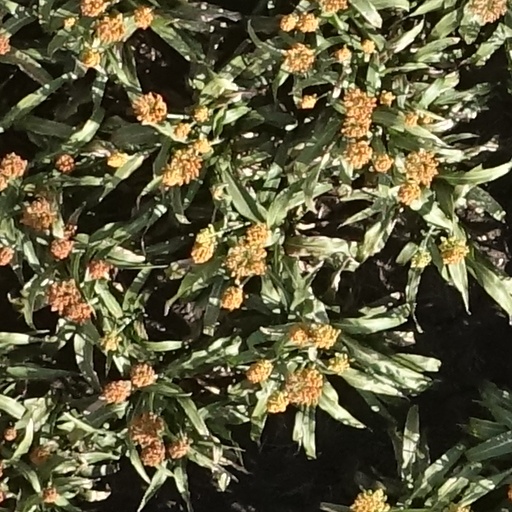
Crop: sorghum